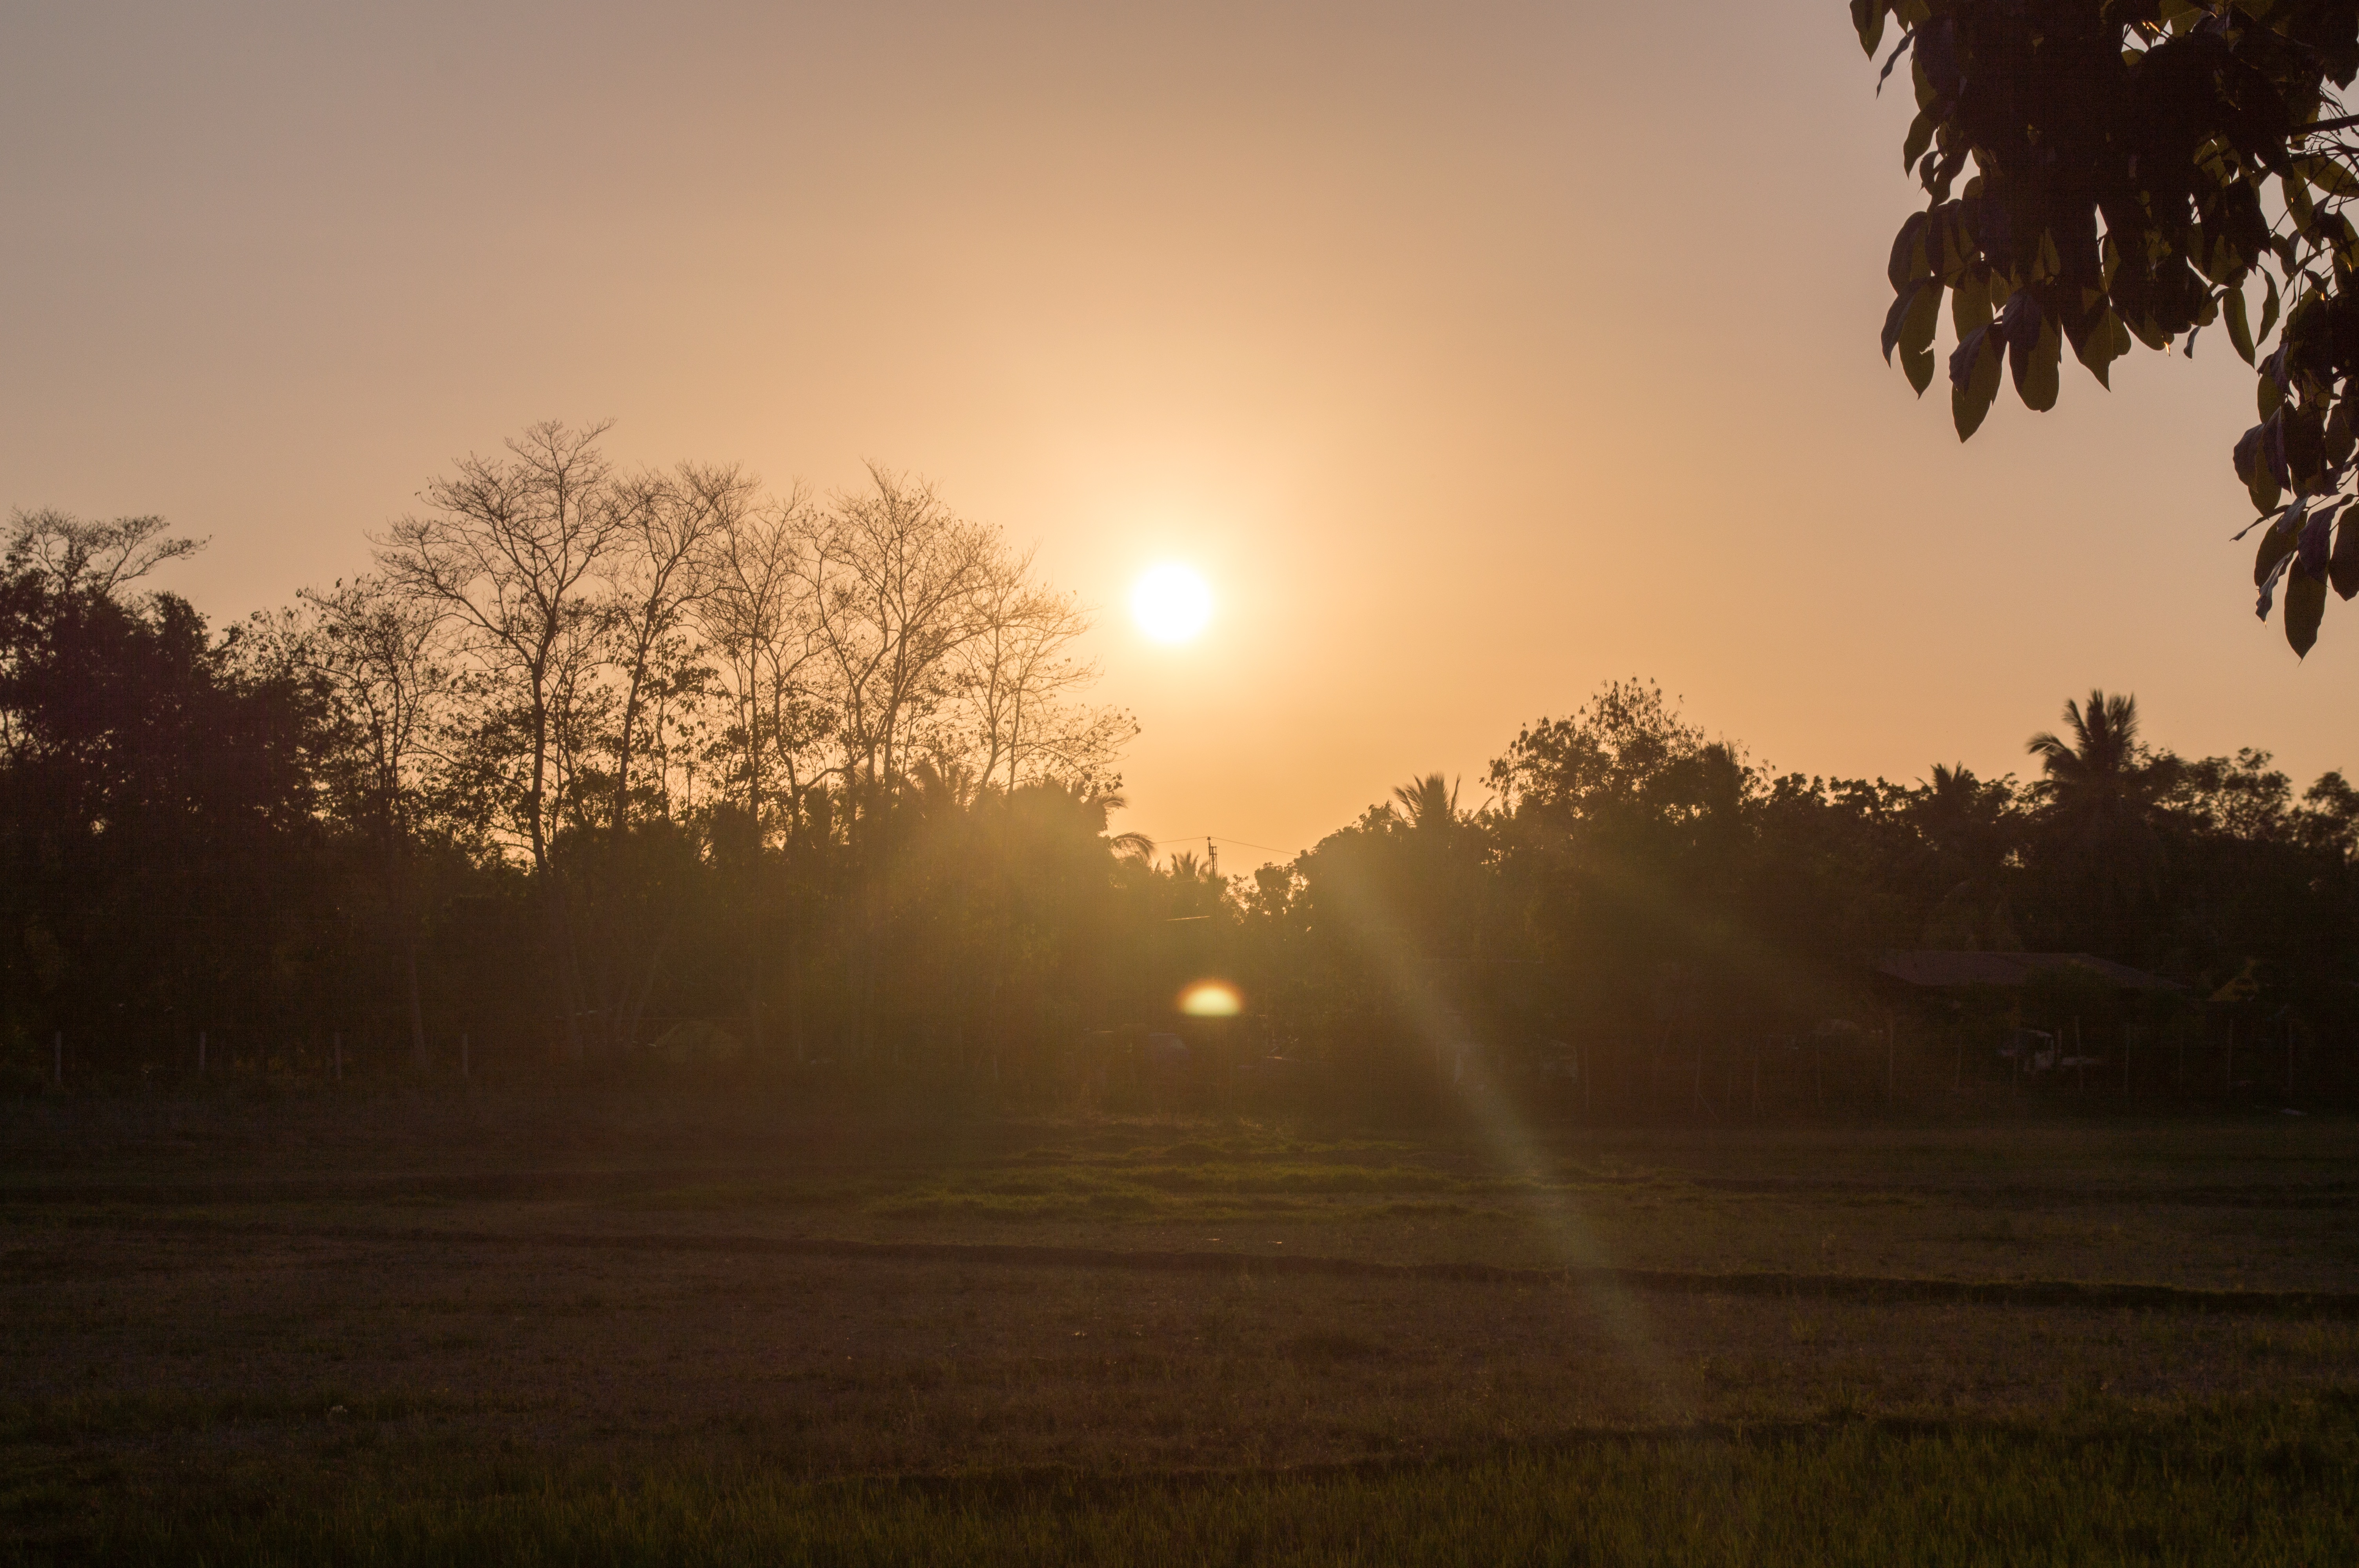
tree, nature, cloud, sun, fog, sunrise, sunset, mist, field, sunlight, morning, dawn, atmosphere, dusk, evening, astronomical object, atmospheric phenomenon, woody plant